Animaniacs

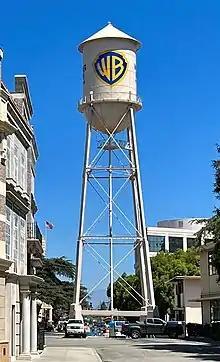
The real world Warner Bros. Water Tower with the Warner Bros. Discovery shield logo in 2022.

Before "Animaniacs", Warner Bros. had been working to get Steven Spielberg to make an animated film for the studio. To help court Spielberg's favor, the head of Warner Bros. Animation Jean MacCurdy brought director Tom Ruegger, who had successfully led "A Pup Named Scooby-Doo", to help develop the concept with Spielberg. Ruegger pitched the idea to Spielberg of using younger versions of the "Looney Tunes" characters while capturing the same wackiness of those cartoons, eventually leading into "Tiny Toon Adventures". "Tiny Toon Adventures" was considered a success, winning a number of Daytime Emmy awards and a Primetime Emmy award and revived the Warner Bros. Animation department.